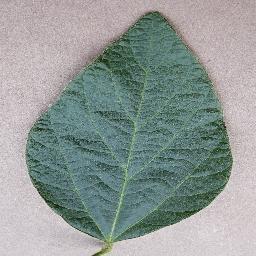
Label: Soybean___healthy